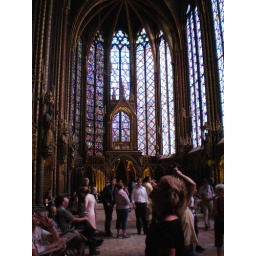
Said to have some of the best stained glass windows in the world and they were amazing.